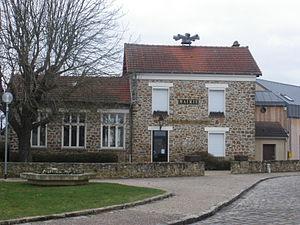
Mairie de Saint Aubin, Essonne, France
Saint-Aubin est une commune française située à vingt-deux kilomètres au sud-ouest de Paris dans le département de l'Essonne en région Île-de-France.